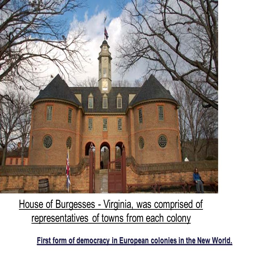
house was comprised of representatives of towns from each colony